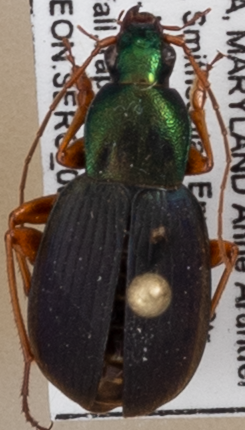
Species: Chlaenius aestivus
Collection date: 2019-05-30
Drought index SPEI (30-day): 1.13
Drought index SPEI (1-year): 2.09
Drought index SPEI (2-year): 1.69